Labyrinth of Versailles

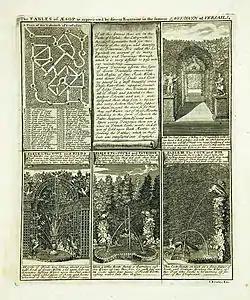
John Bowles (author) guidebook

This labyrinth was so popular, not only with the King and the young Dauphin, but with the nobility and gentry who were allowed to visit the garden, that a guidebook was published, Perrault's "Labyrinte de Versailles", which contained the fables, a description of the fountains and the quatrains written by the poet Isaac de Benserade for each fable. It was first published in 1675, then reprinted in 1677 with engravings by Sébastien Leclerc. A third version, in which the engravings by Leclerc were illuminated by Jacques Bailly was produced soon after.